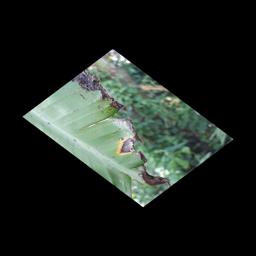
Label: POTASSIUM DEFICIENCY